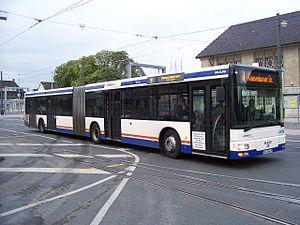
MAN Truck & Bus AG est la plus grande filiale de MAN SE et l'un des plus gros fournisseurs internationaux de véhicules commerciaux. Le siège social se situe à Munich, en Bavière. L'entreprise produit des camions allant de 7,49 t à 44 t mais également des véhicules plus lourds, des châssis d'autobus, des autocars, des autobus, etc.